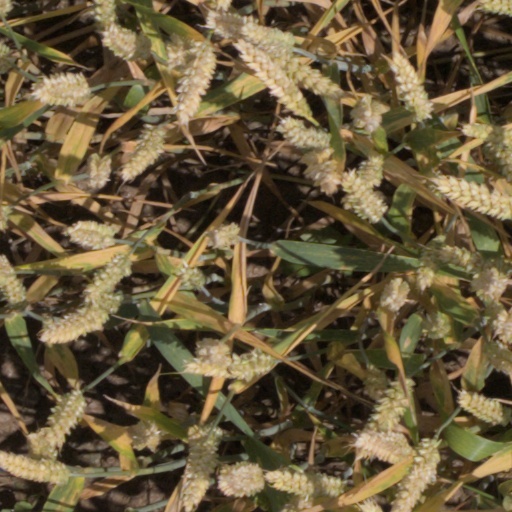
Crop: wheat